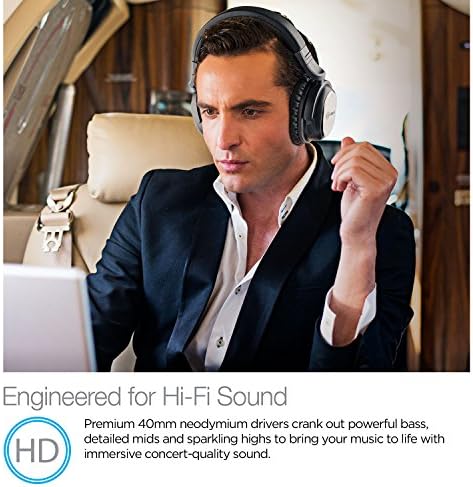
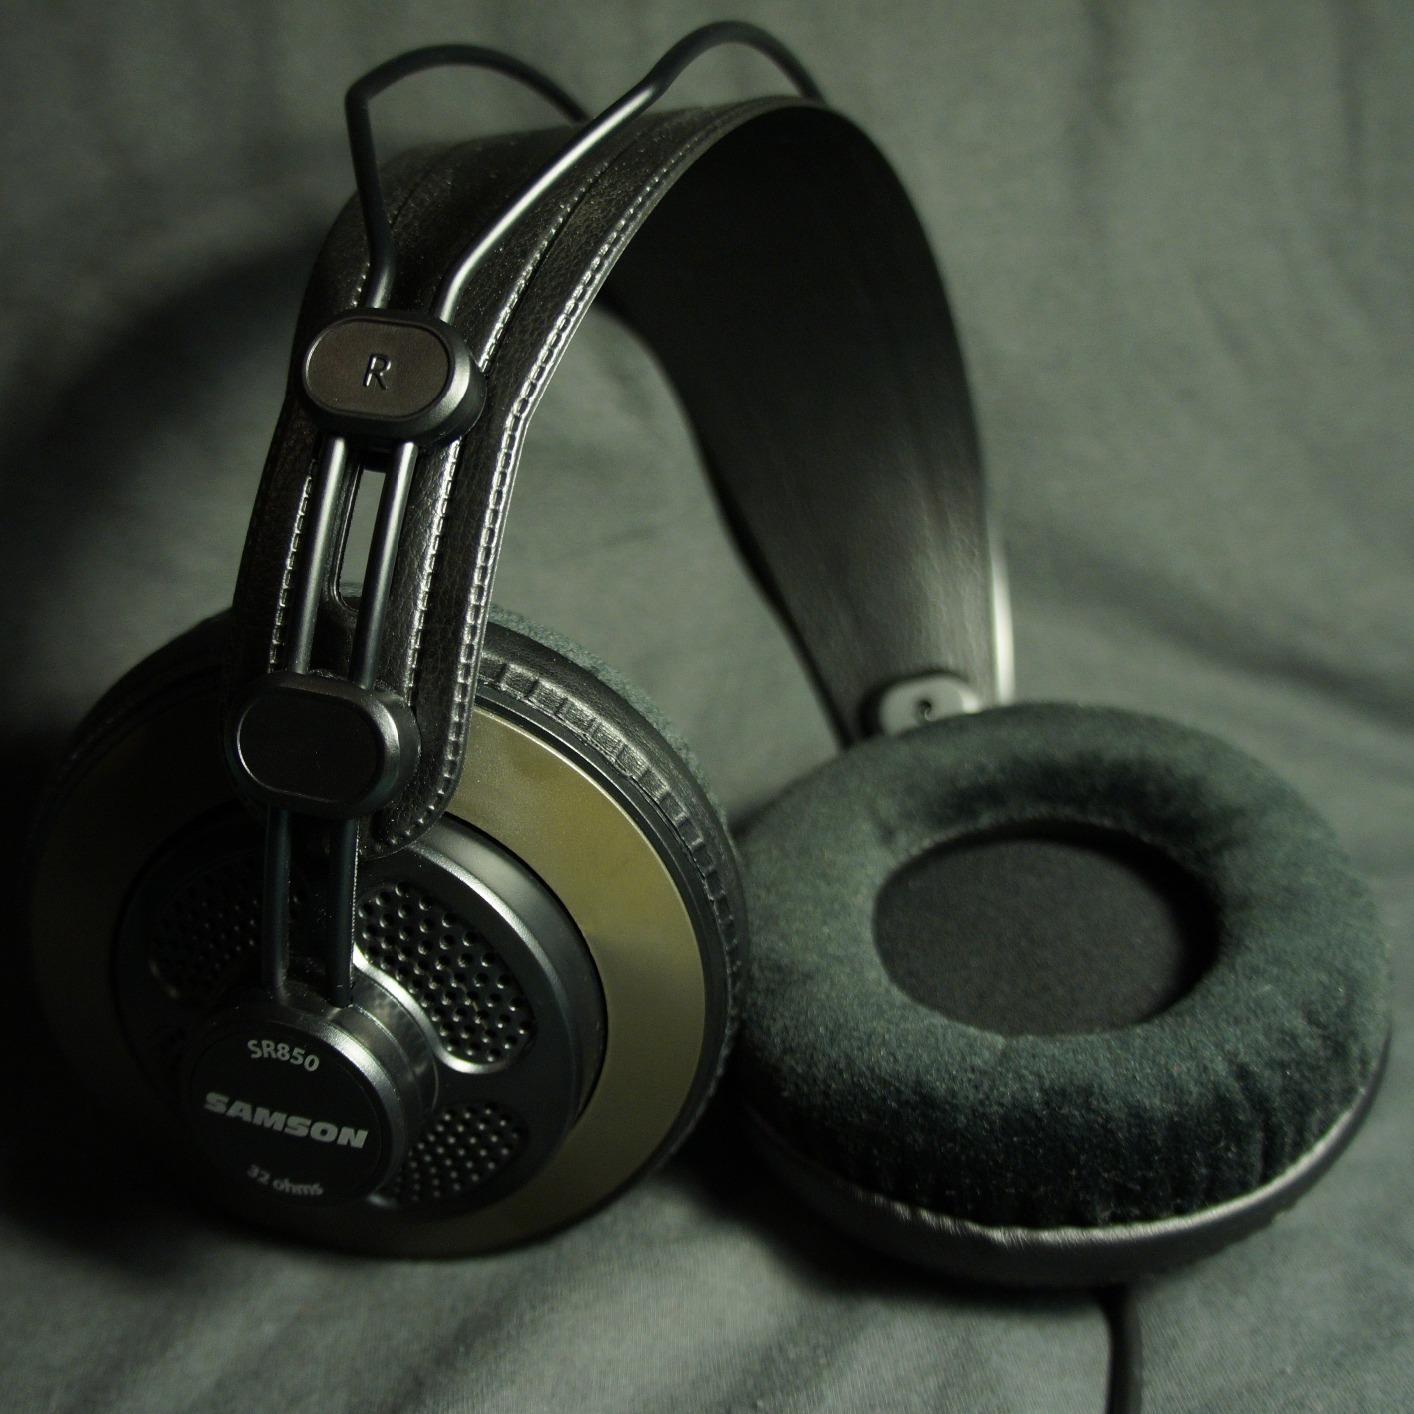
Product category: headphones
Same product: no